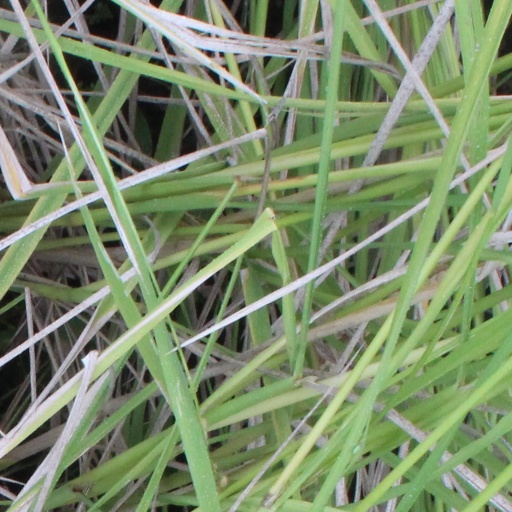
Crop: rice